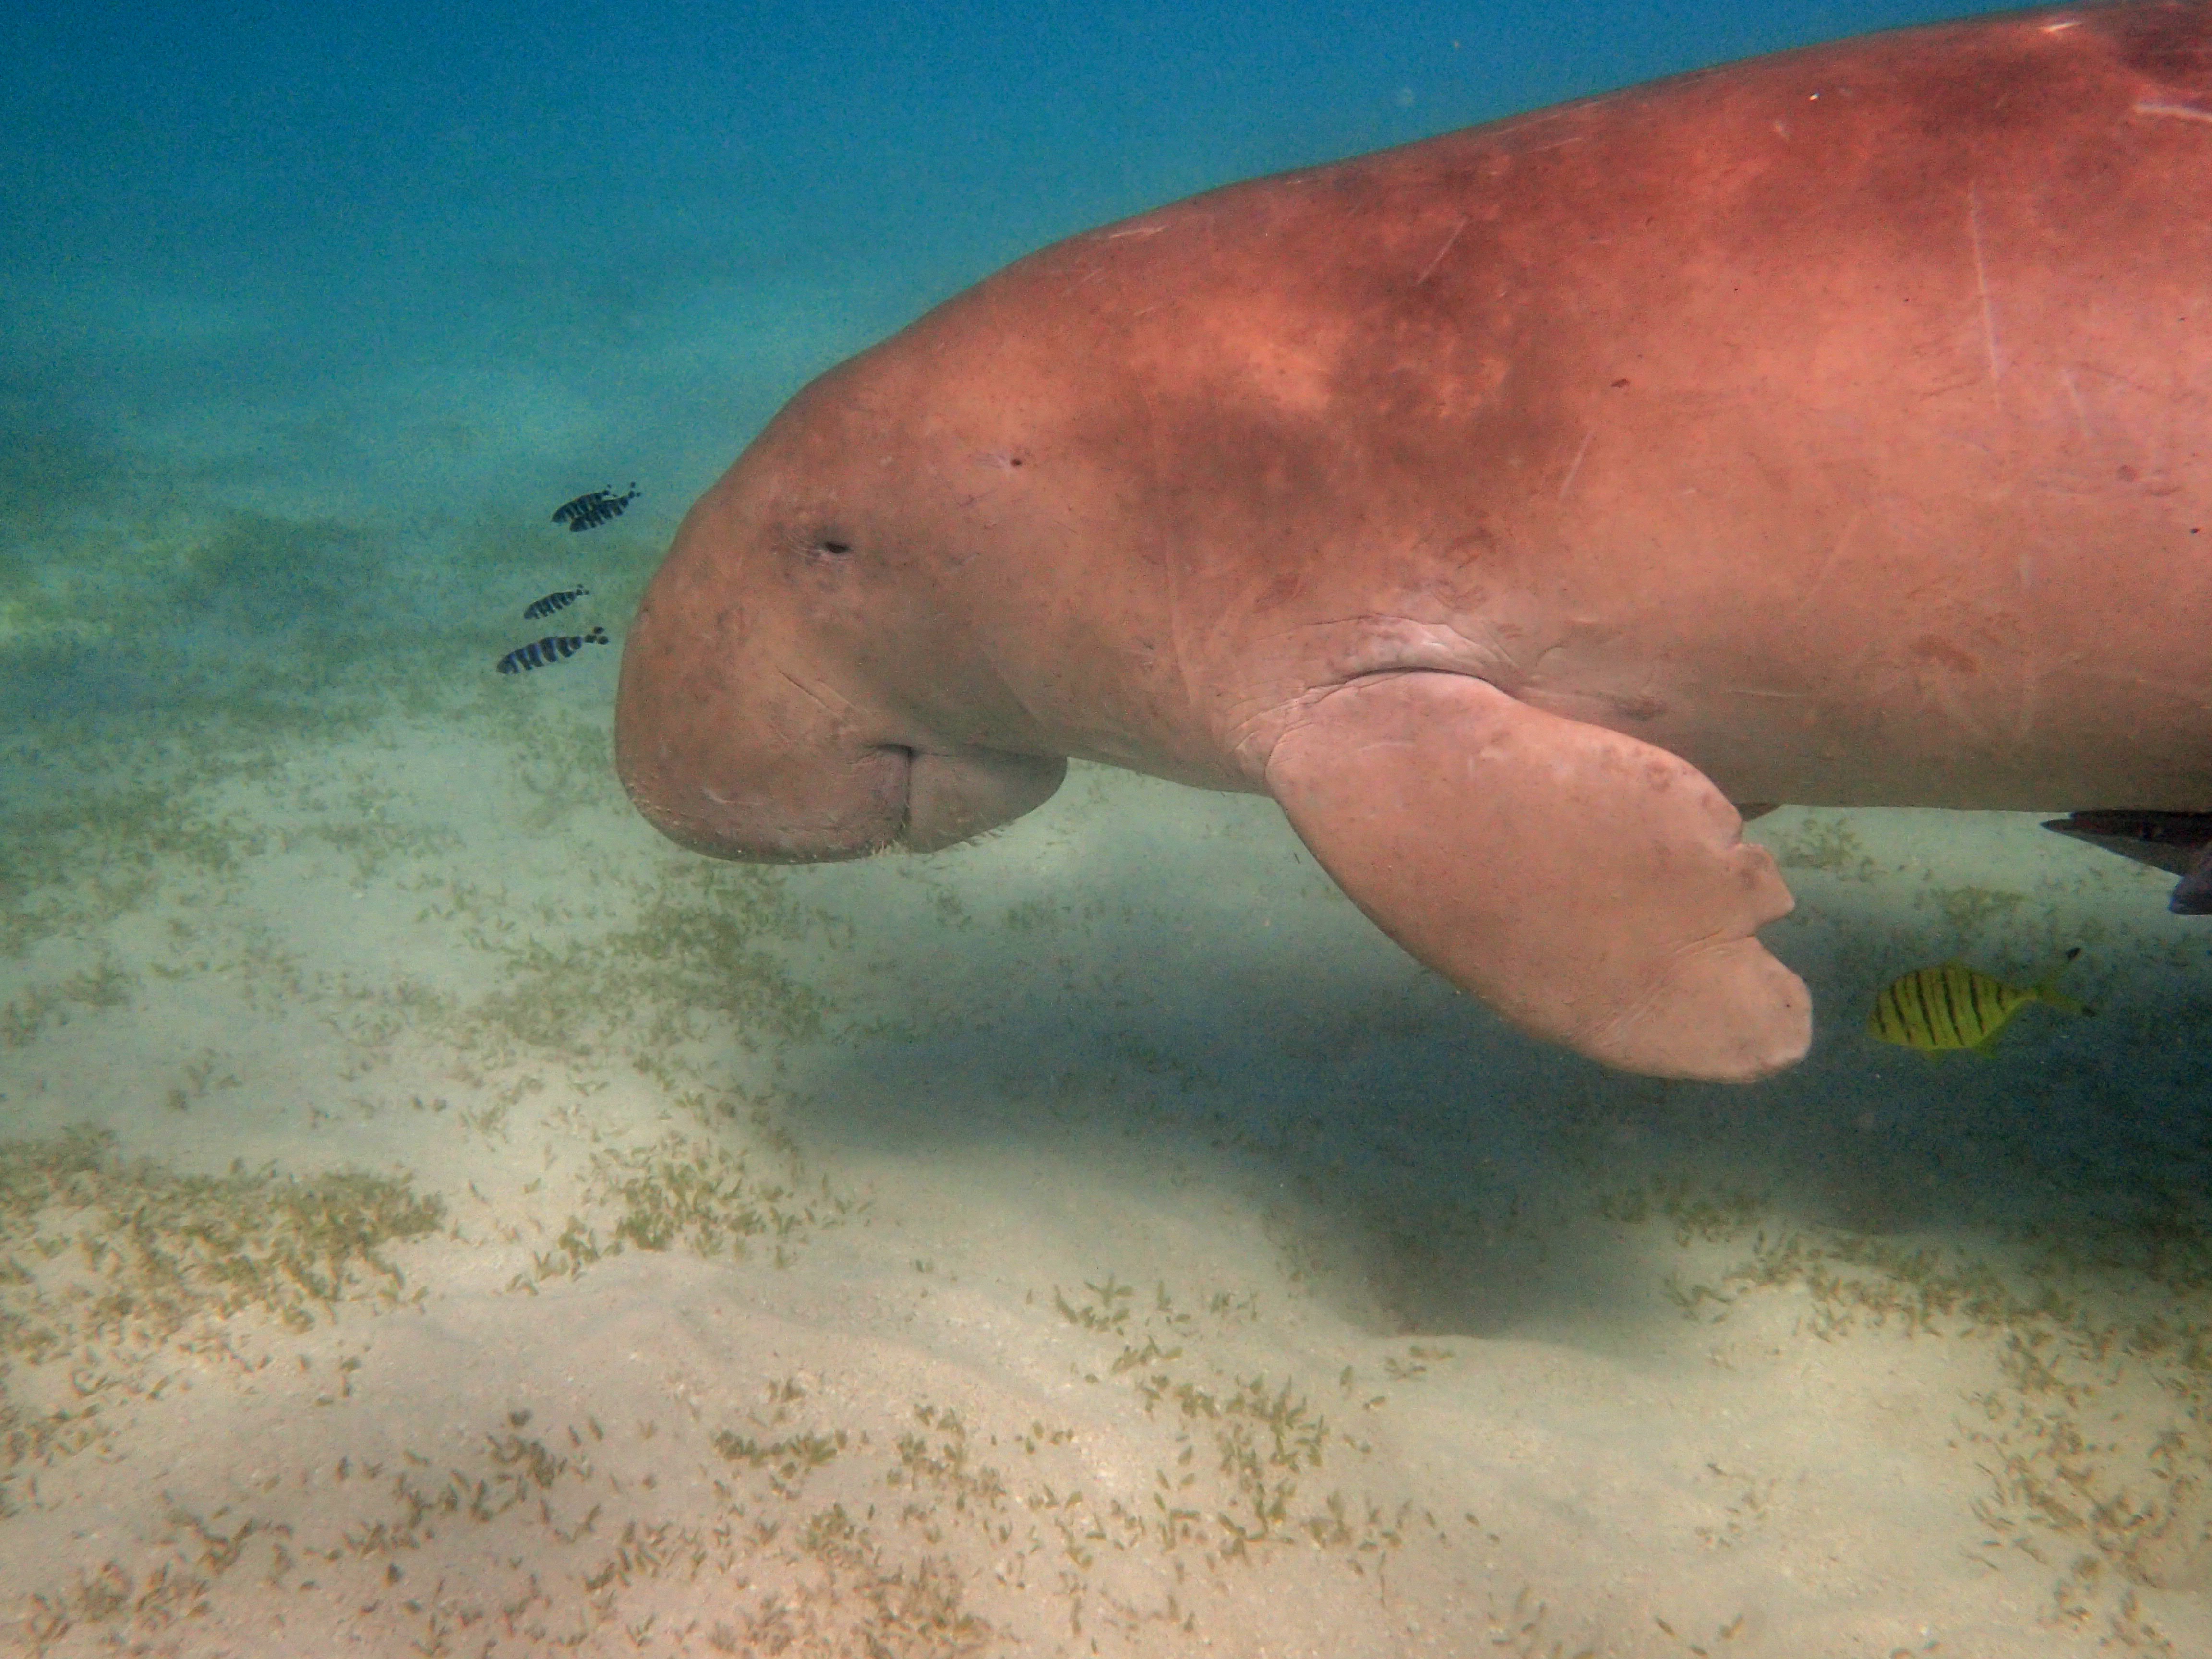
sea, diving, underwater, biology, egypt, seals, snorkeling, underwater world, red sea, marine mammal, marine biology, manatee, dugong